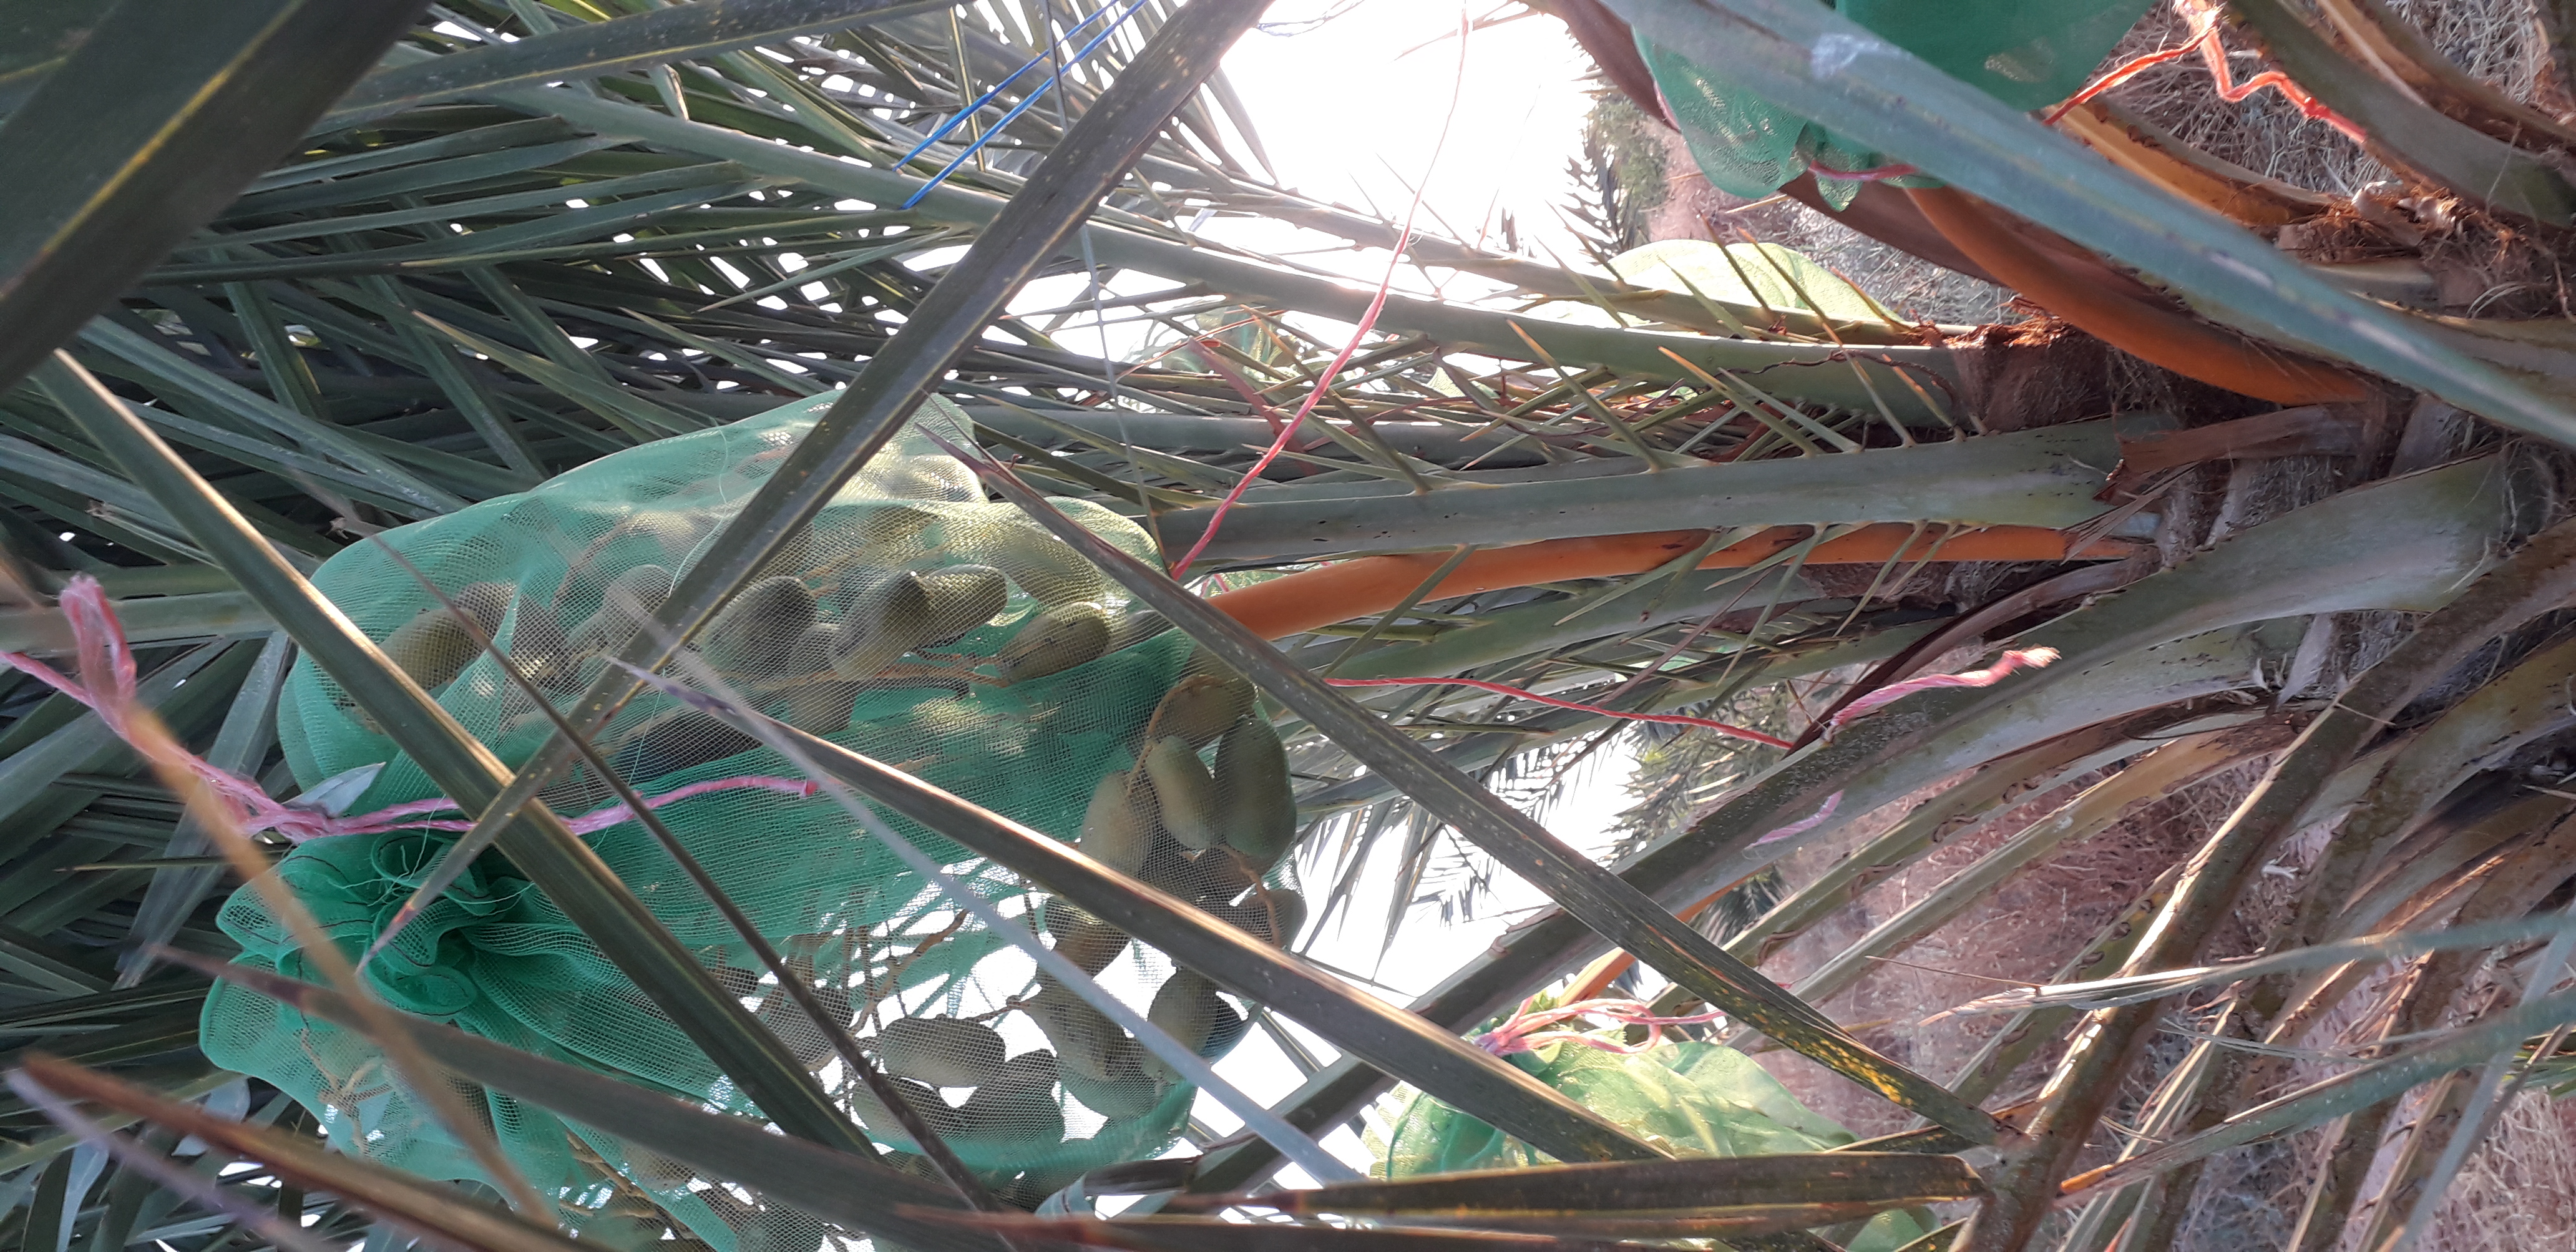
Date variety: Boumajhoul